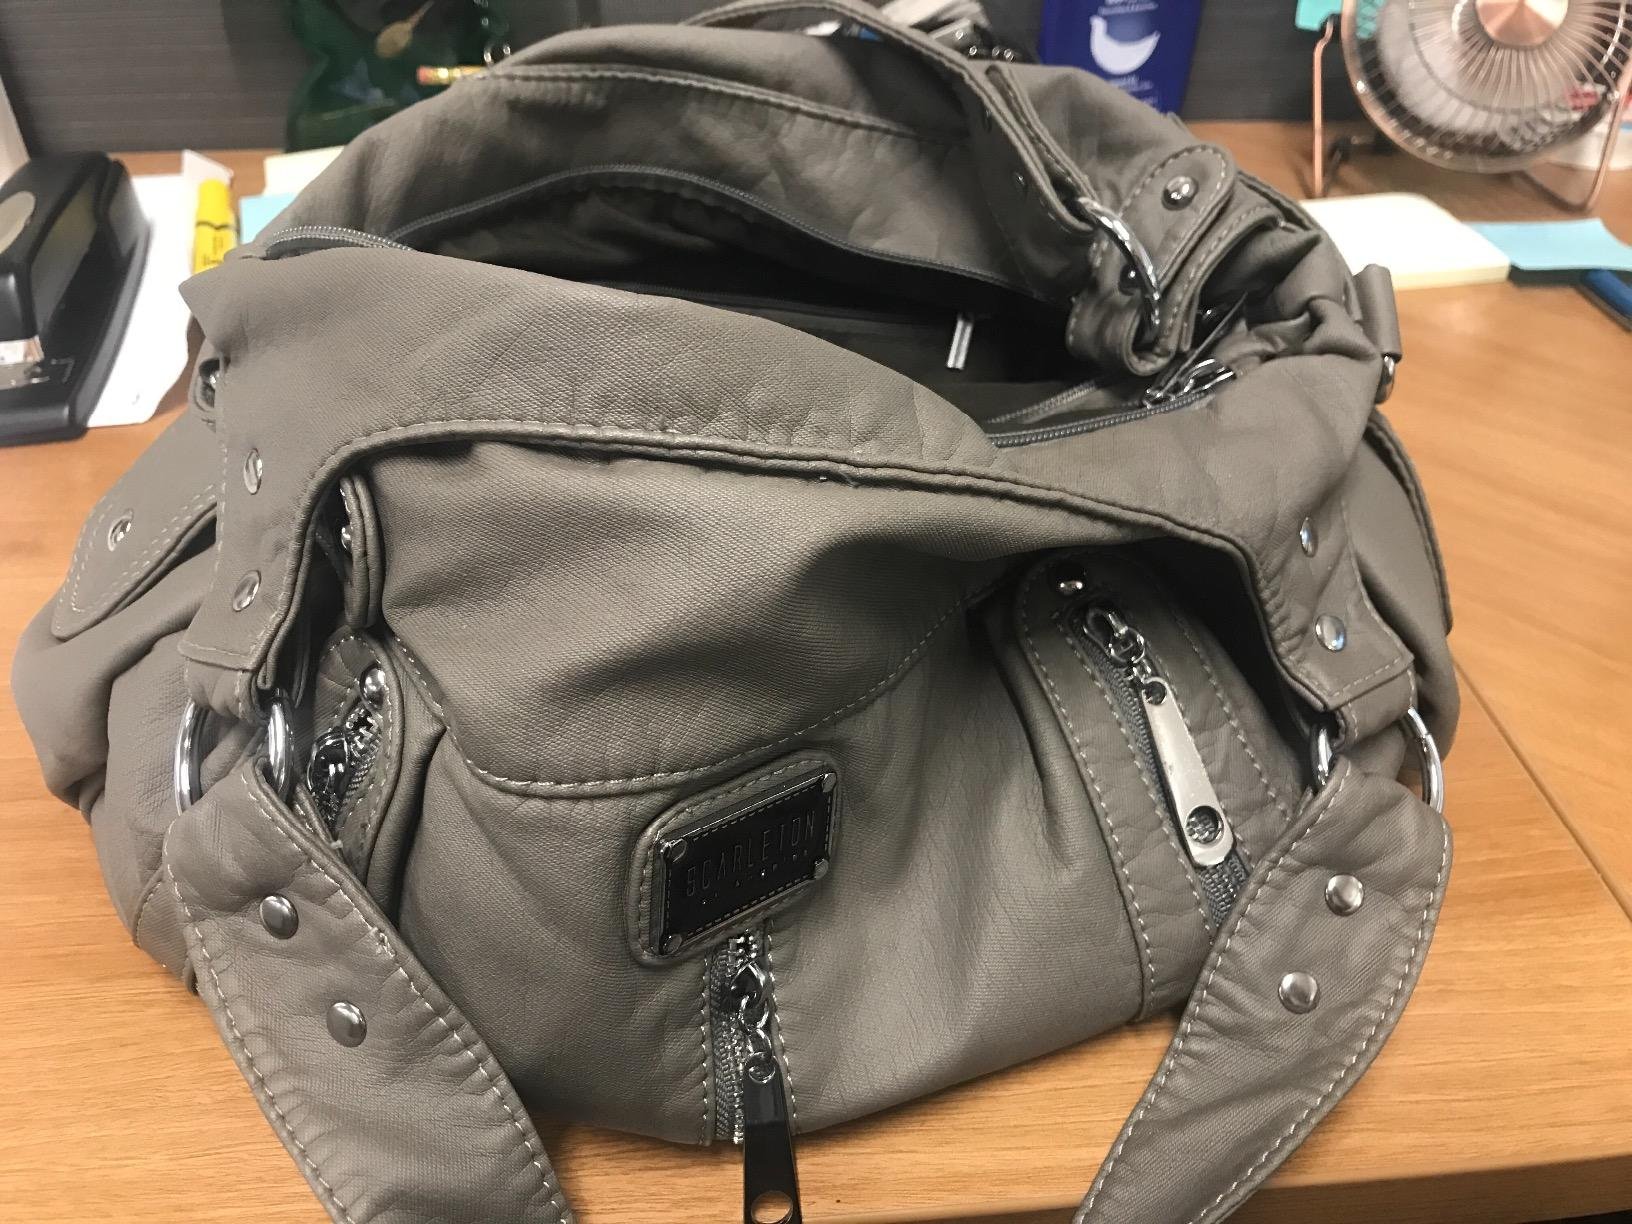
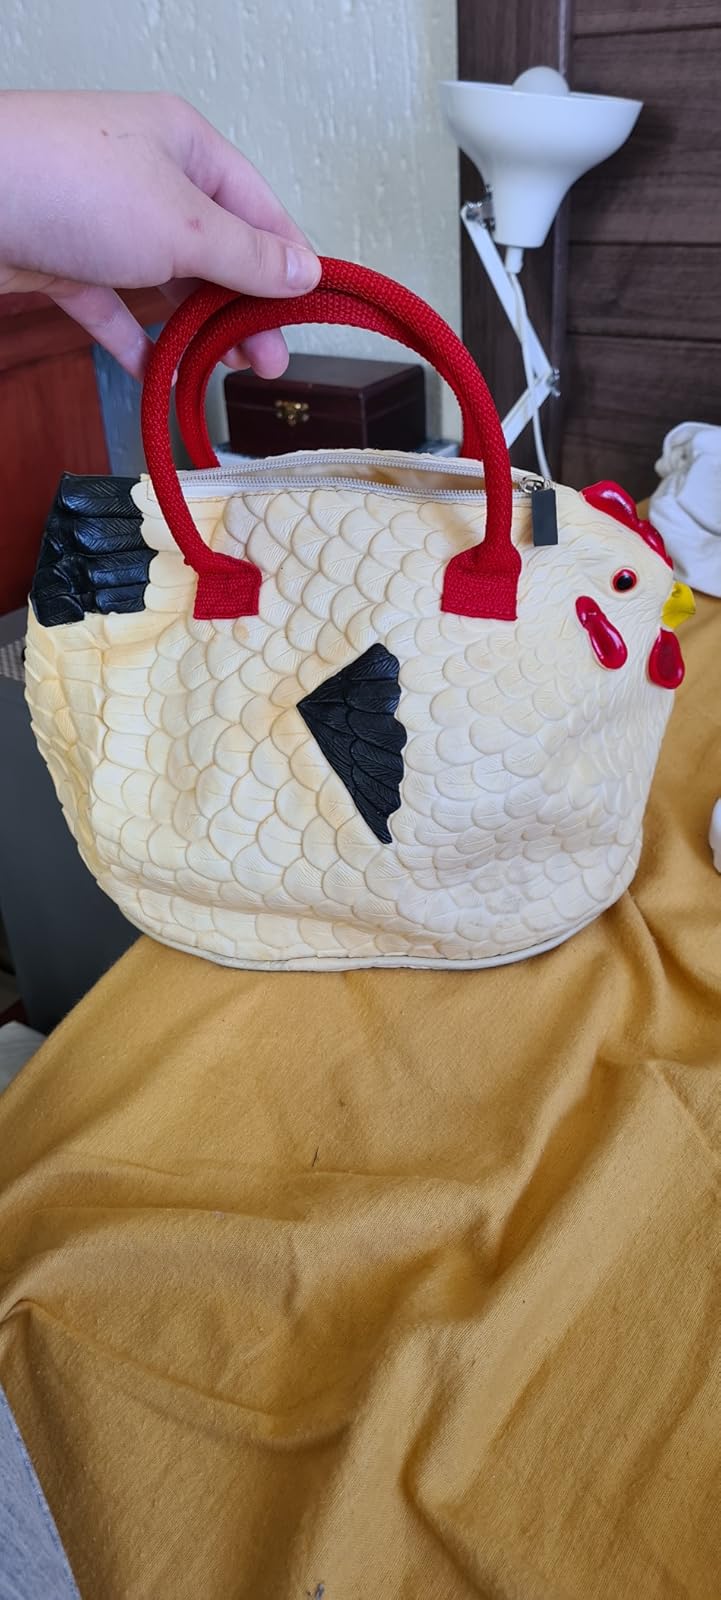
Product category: accessories_handbag
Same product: no